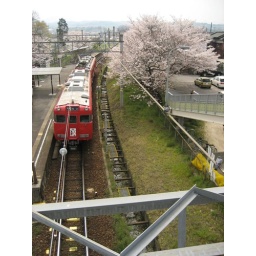
The train line near Sawai-san's house in Toyota.